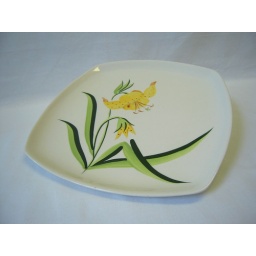
A lovely plate with a lily pianted on it. Purchased at Sow's Ear flea market in Berryville, AR.